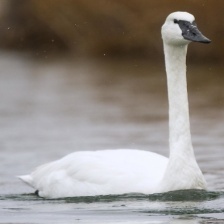
Species: TRUMPTER SWAN
Scientific name: CYGNUS BUCCINATOR
ImageNet parent category: black_swan